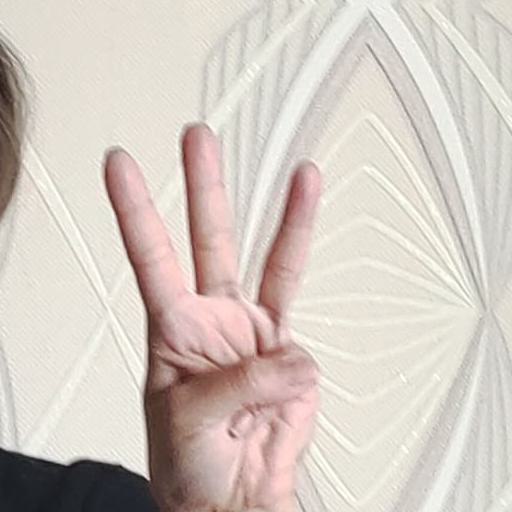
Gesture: three